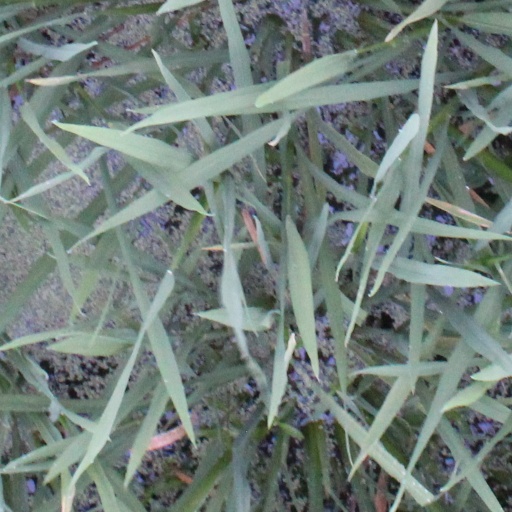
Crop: rice